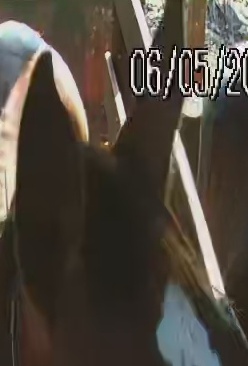
Face region: ears (position_of_ears)
Pain indicator: not_present